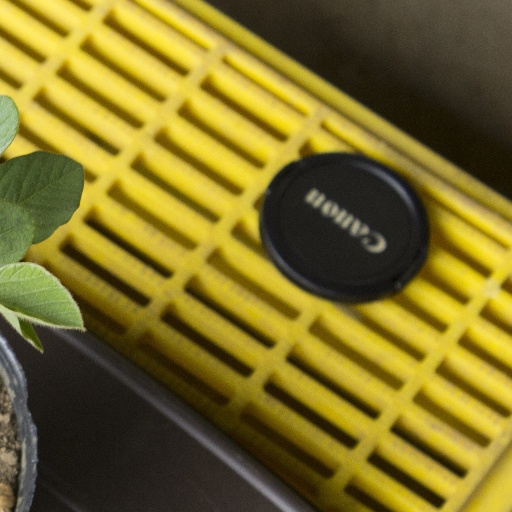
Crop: soybean